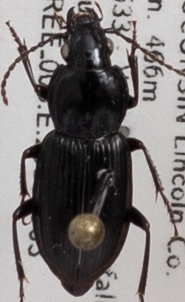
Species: Pterostichus mutus
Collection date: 2018-07-03
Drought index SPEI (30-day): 1.226
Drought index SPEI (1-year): -0.1
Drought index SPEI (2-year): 1.77